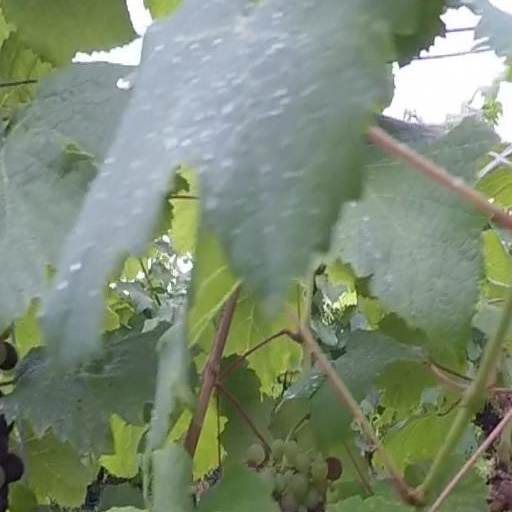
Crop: grape